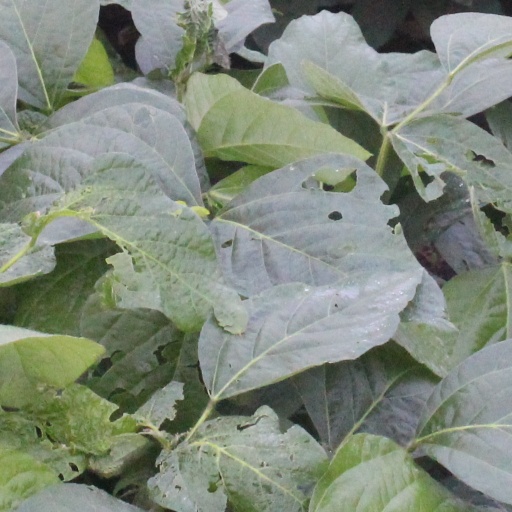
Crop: soybean